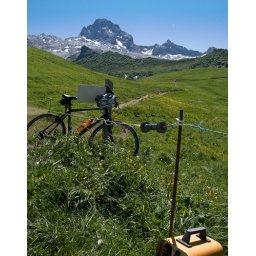
While lifting the bike over string fence ..... battery is bottom right (not the 1st time I have done this)